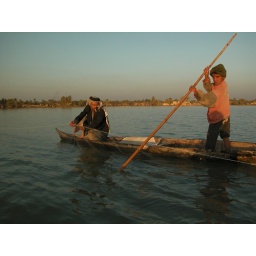
Father and son fish using traditional net methods in the marshes near Nasiriya, Iraq.